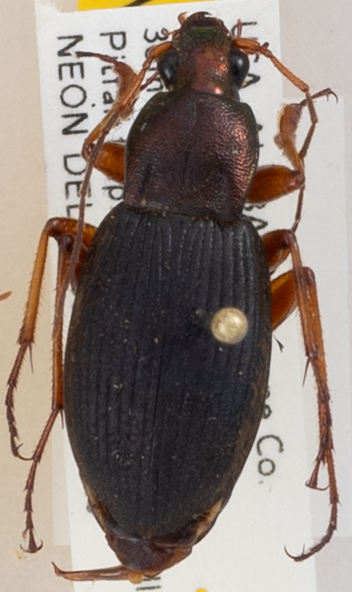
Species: Chlaenius aestivus
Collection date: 2018-08-13
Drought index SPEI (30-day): -0.24
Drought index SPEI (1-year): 0.17
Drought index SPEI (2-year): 0.1